Porkkalanniemi

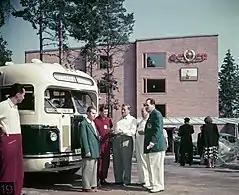
The competition village of the Soviet Olympic team in Otaniemi

During the 1952 Summer Olympics in Helsinki, the Soviet Olympic team was housed on the base, rather than in the Olympic village.